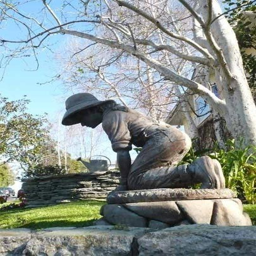
standing ground : statues in the garden